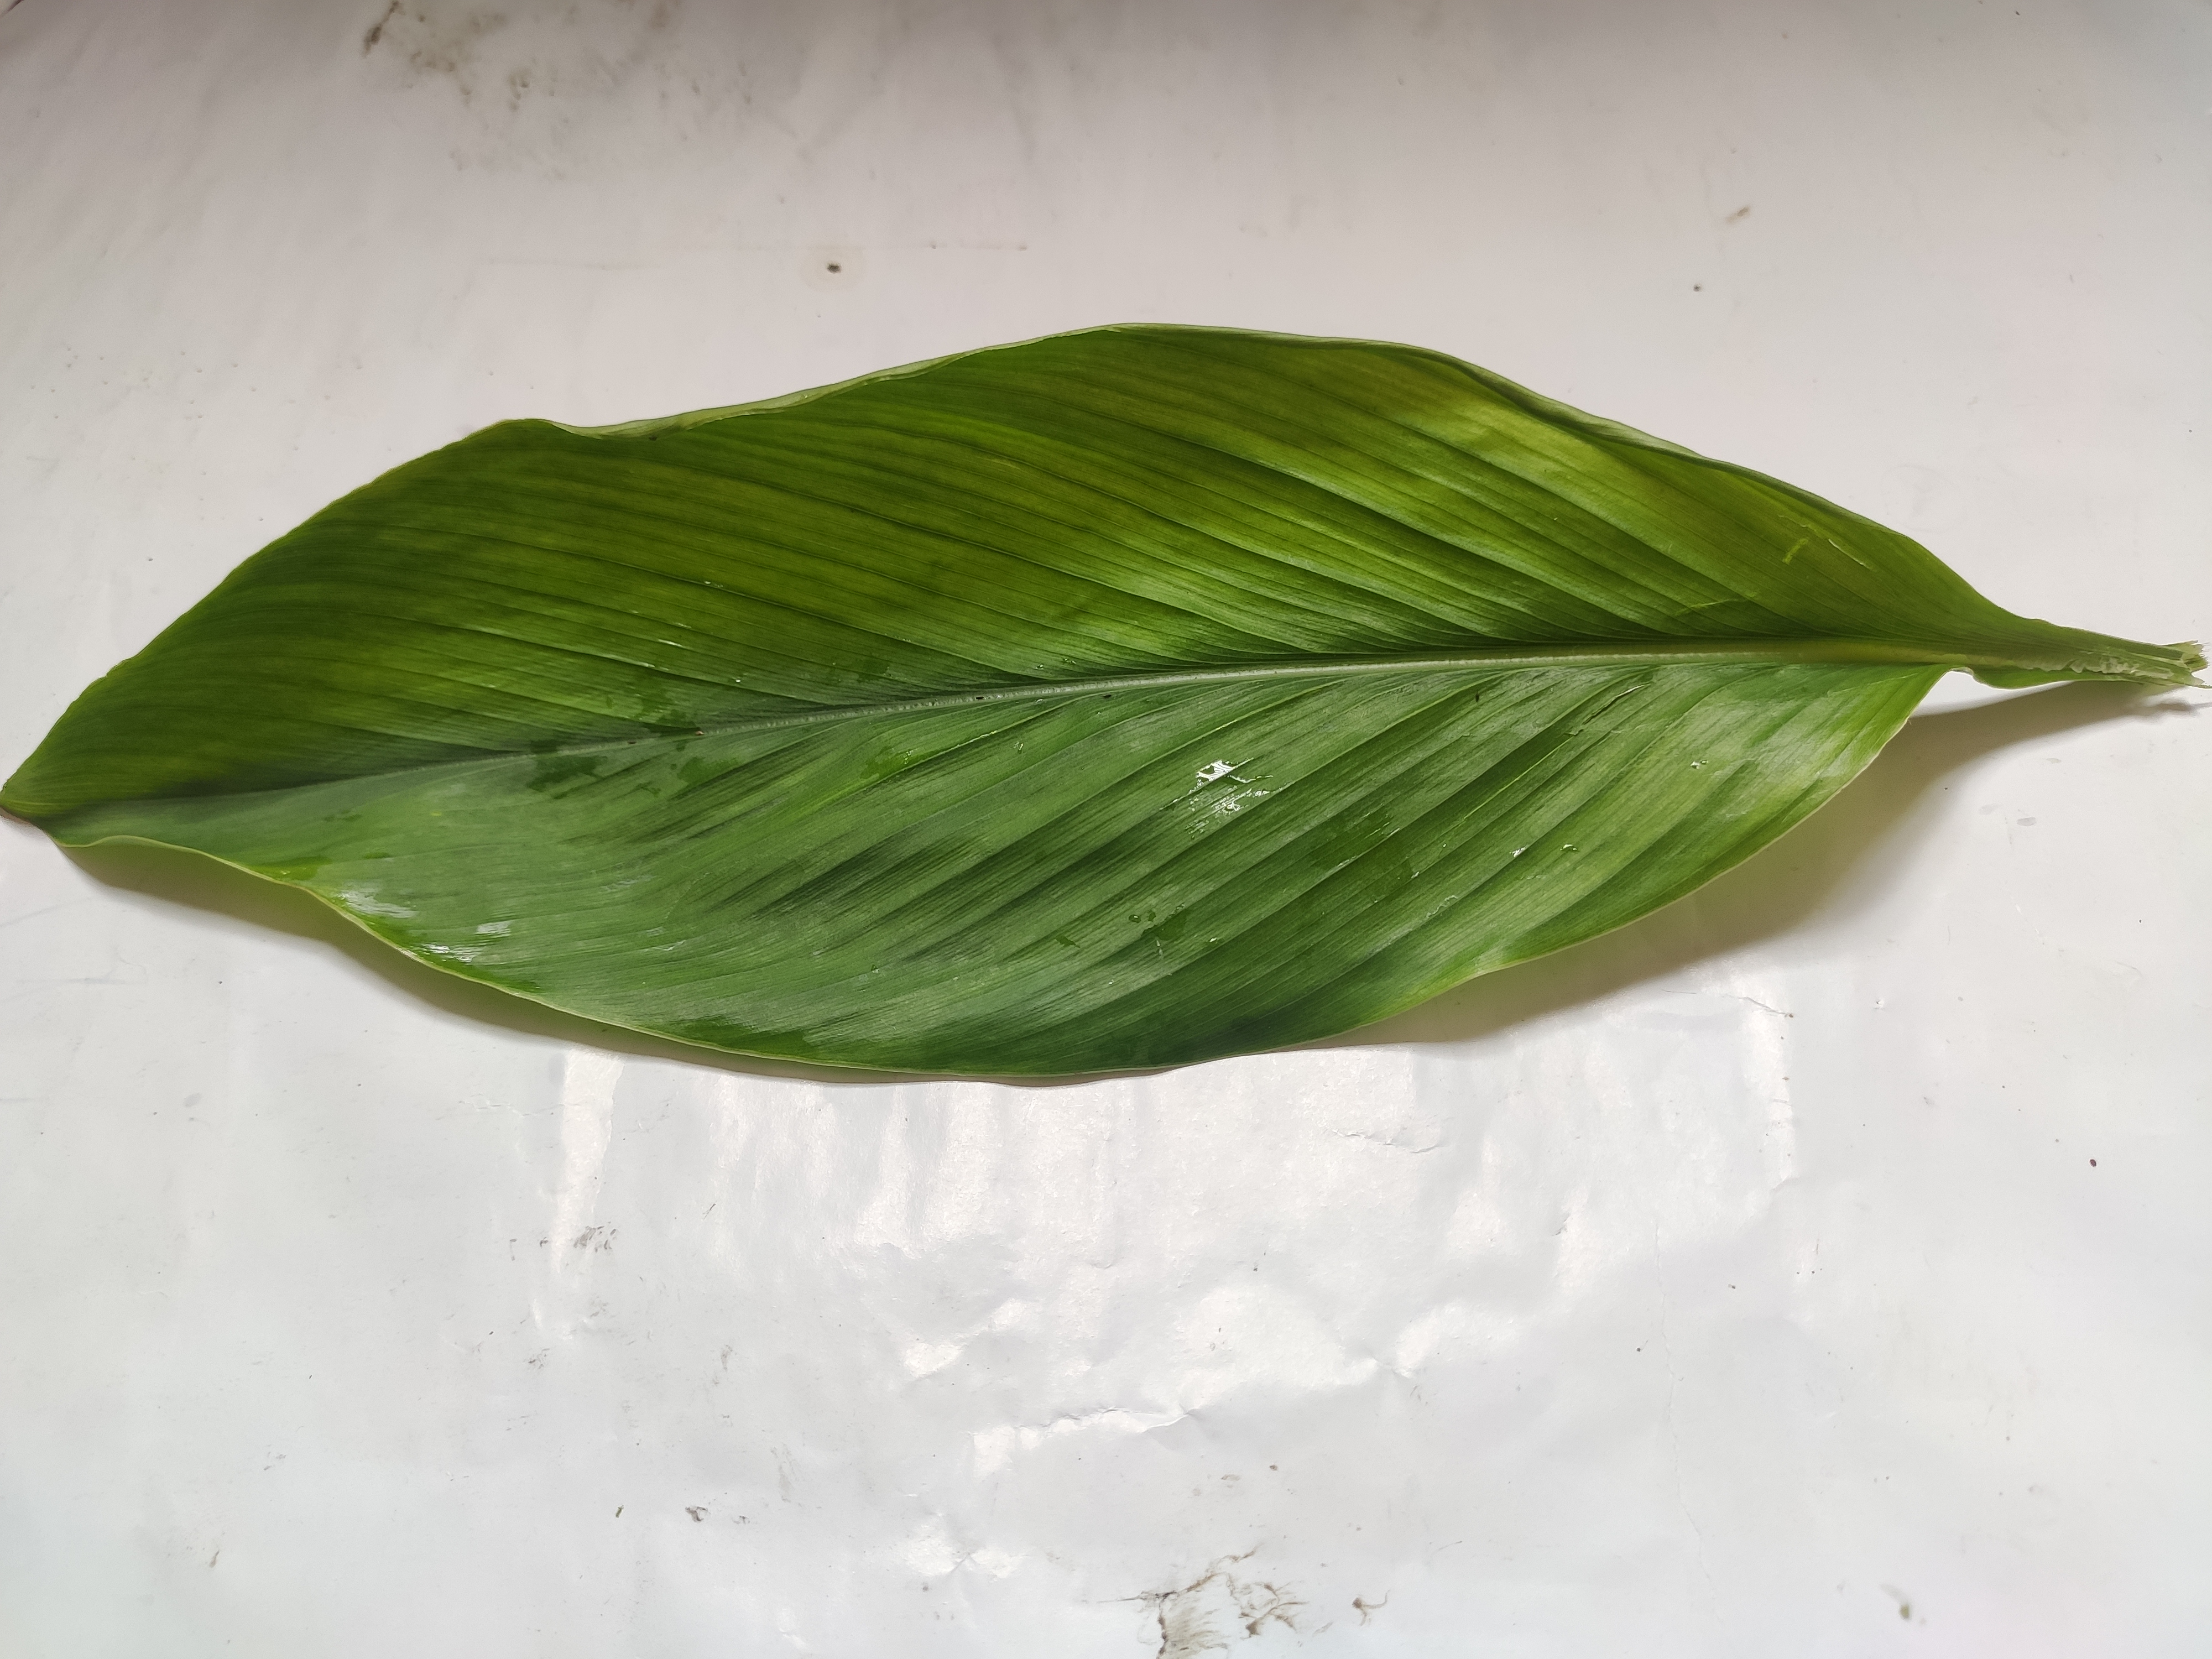
Label: Healthy_Leaf